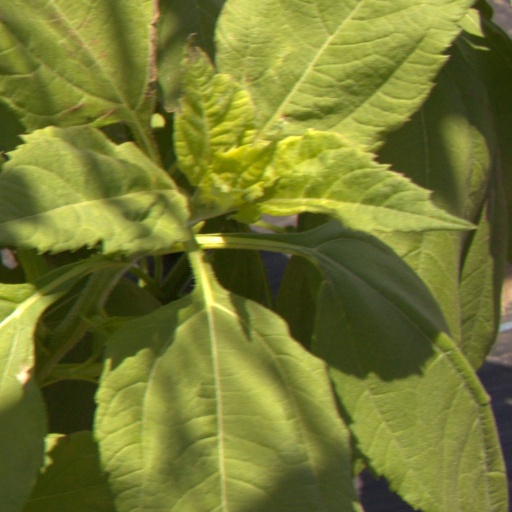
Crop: Jerusalem artichoke